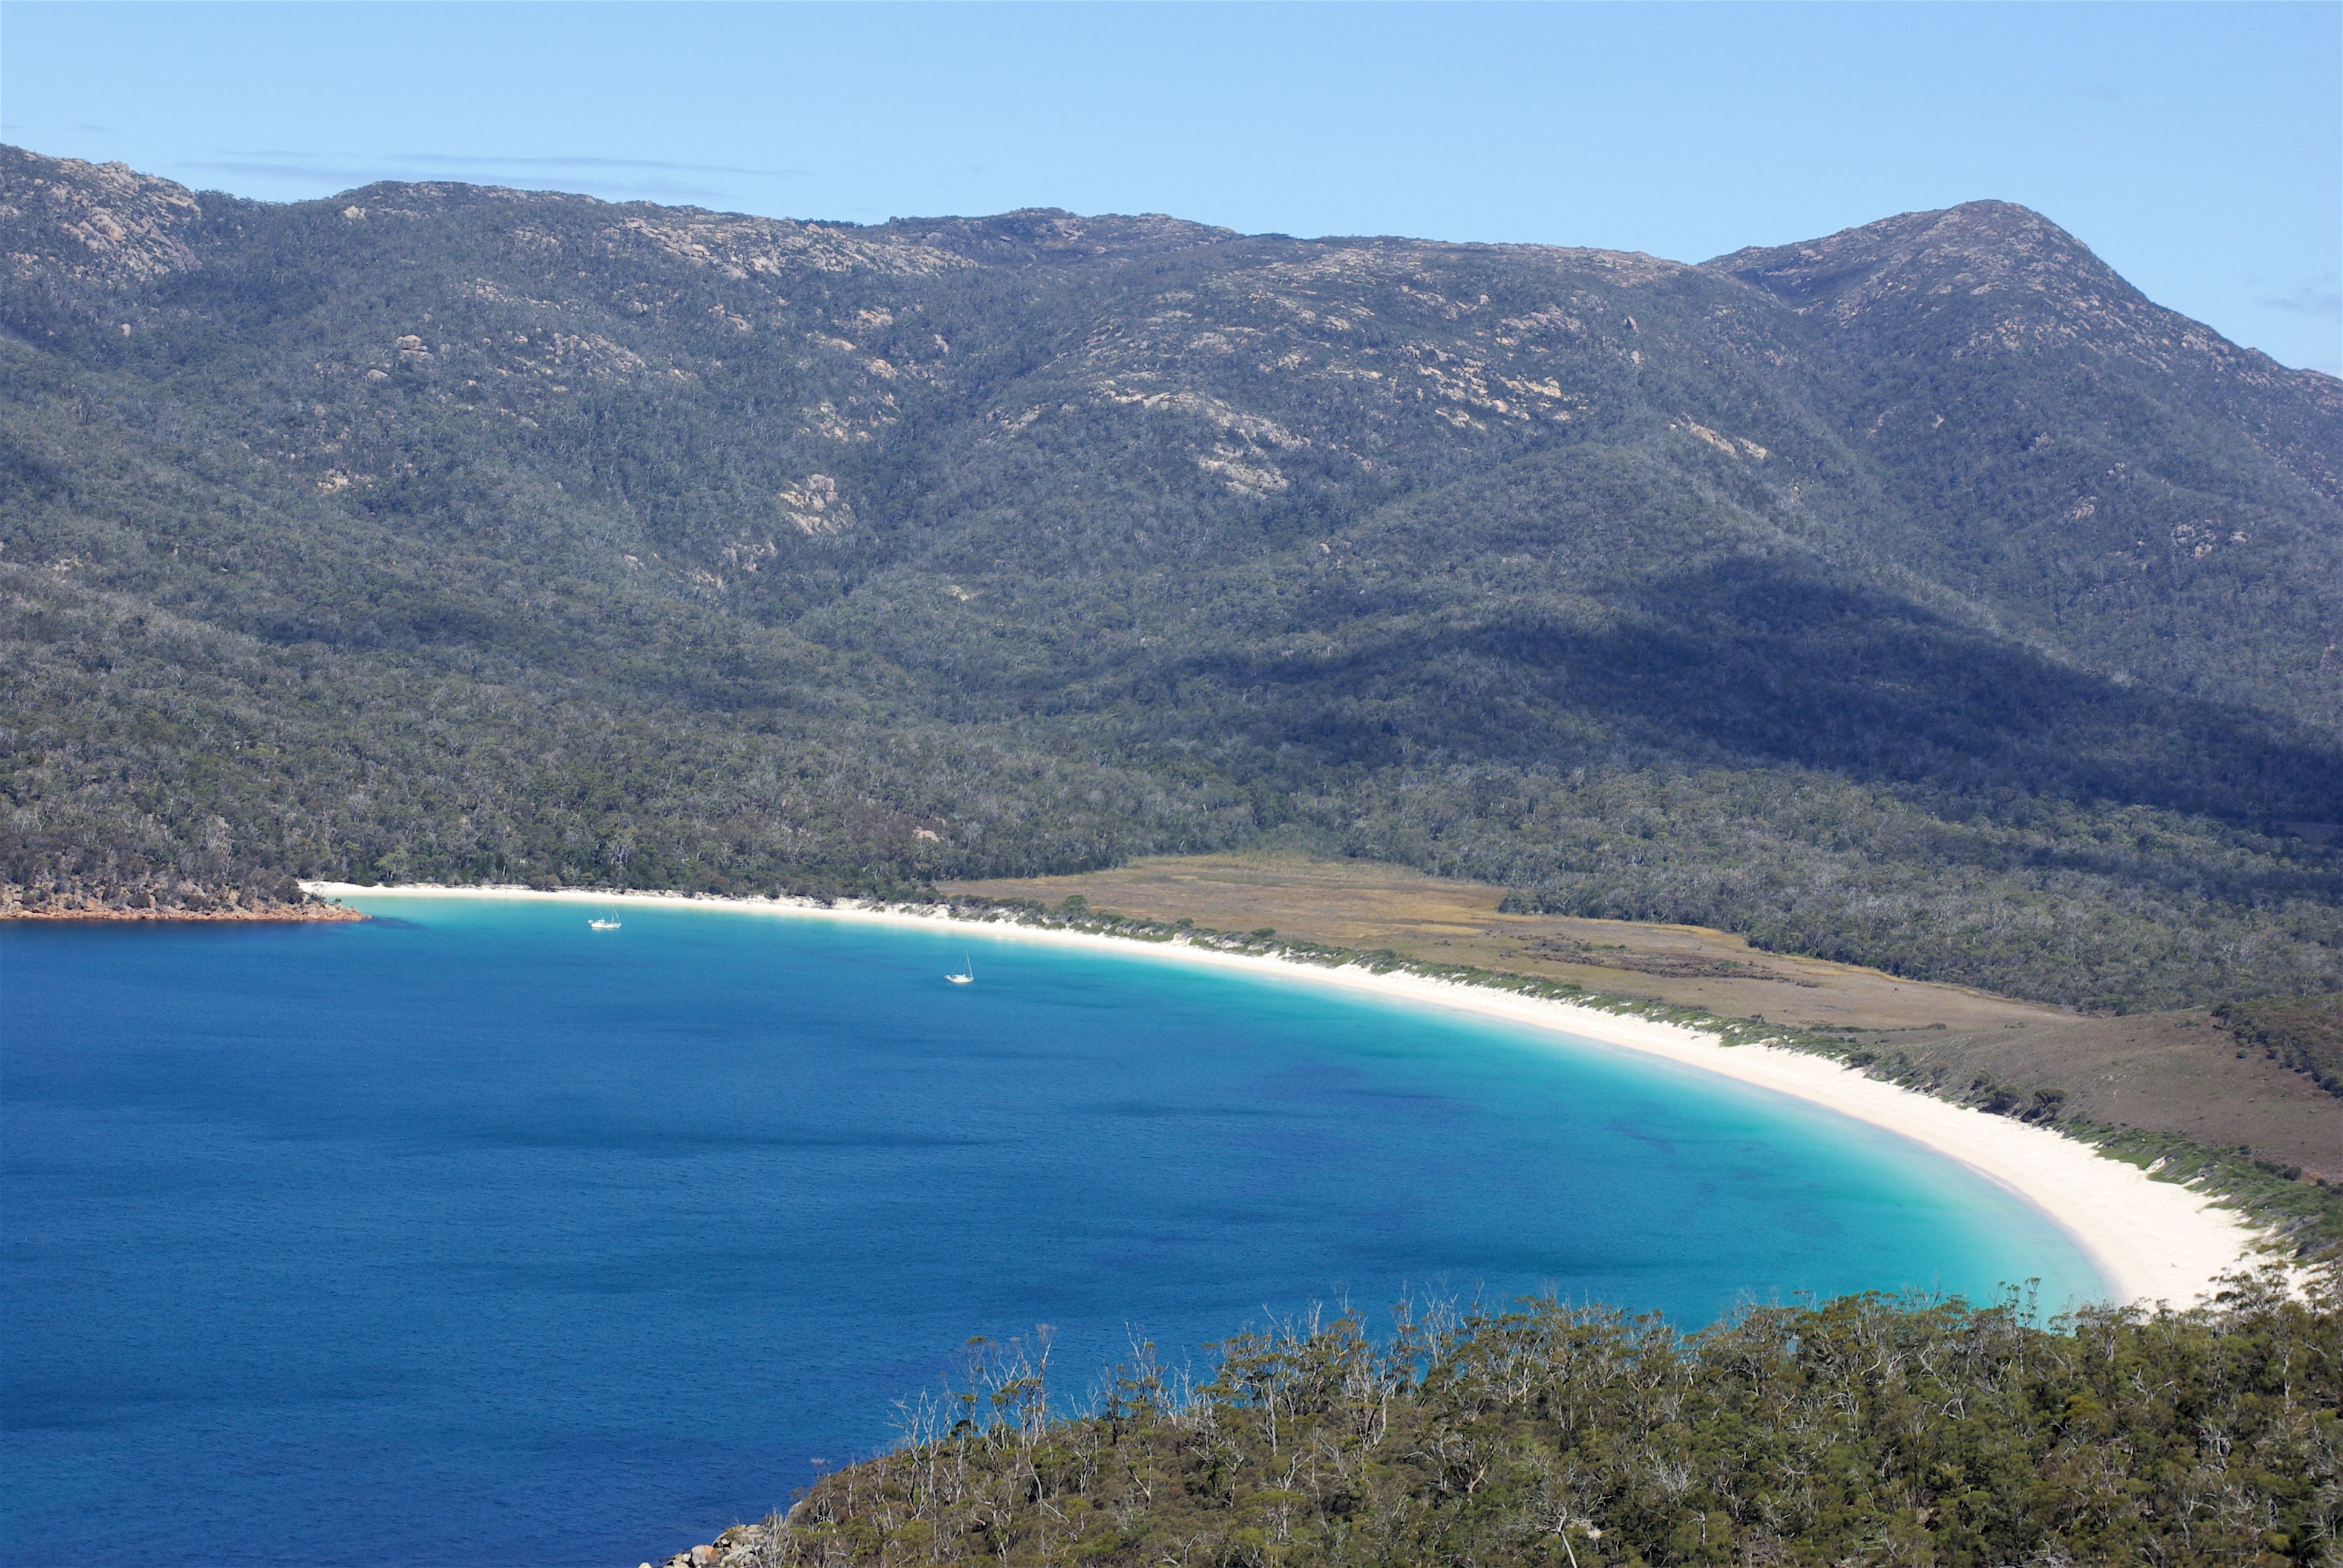
beach, landscape, sea, coast, water, nature, sand, ocean, wilderness, mountain, lake, panorama, coastline, scenic, lagoon, bay, reservoir, body of water, australia, loch, crater lake, cape, tasmania, landform, wineglass bay, geographical feature, freycinet